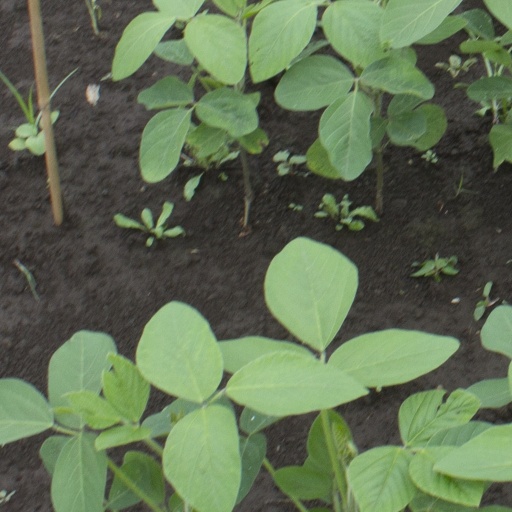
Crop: soybean